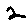
Label: 2